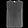
Label: Shirt